Emden goose

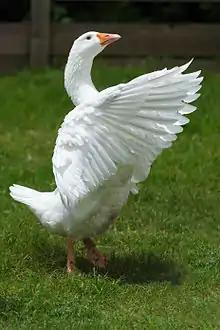
At the Birmingham Zoo in Birmingham, Alabama

The Emden or Embden is a German breed of domestic goose. It is named for the town of Emden in north-westernmost Germany.